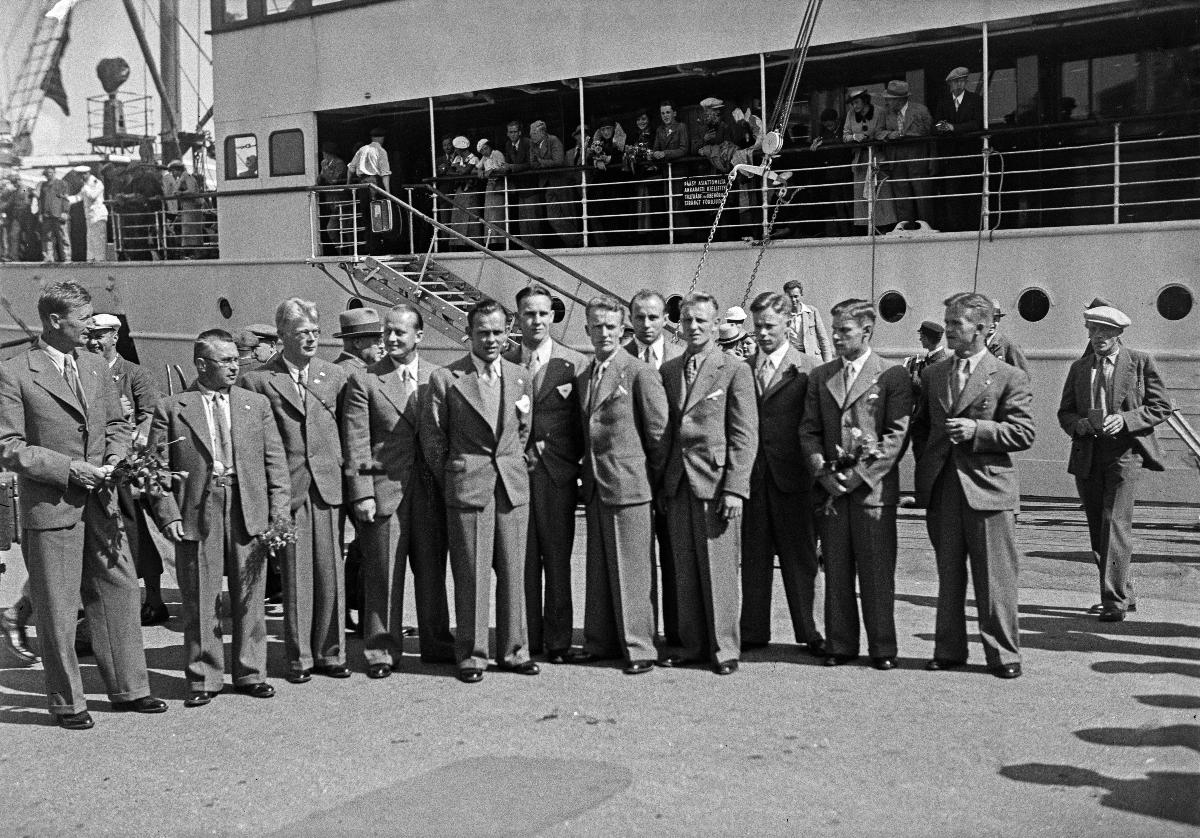
Suomalaisurheilijat lähtevät Berliinin olympialaisiin 1936
De finska idrottarna reser till olympiska spelen i Berlin 1936; Finnish sportsmen leave for Berlin Olympics 1936
sisällön kuvaus: Suomalaisurheilijat lähtevät Berliinin kesäolympialaisiin 1936. Voimistelijat ryhmäkuvassa Helsingin Eteläsatamassa 26.7.1936. content description: Finnish sportsmen and women leave for Berlin Olympics 1936. The gymnasts at Helsinki Southern Harbour 26.7.1936. innehållsbeskrivning: De finska idrottarna reser till olympiska sommarspelen i Berlin 1936. Gymnasterna i gruppbild i Södra hamnen, Helsingfors 26.7.1936
Kuvaaja: Sundström, Hugo, kuvaaja
Vuosi: 1936
Paikka: Suomi, Uusimaa, Helsinki
Aiheet: urheilijat; olympialaiset; lähtö; satamat; Kesäolympialaiset 1936; ryhmäkuva; HBL; athletes; Olympics; harbours; sports; sportsmen; departure; summer olympics 1936; idrottare; olympiska spelen; avfärd; hamnar; sport; idrott; sportare; olympiaden; avresa; sommarolympiaden 1936